European Space Research and Technology Centre

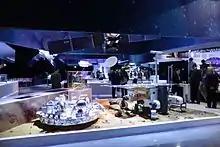
Models of ExoMars EDM "Schiaparelli" and the ExoMars Rover, now the "Rosalind Franklin" rover, at ESTEC, 2014

The European Space Research and Technology Centre (ESTEC) was founded in 1968. The centre was to be the core of the European Space Research Organisation (ESRO). Its responsibilities included the engineering and testing of satellites and their payloads, the integration of scientific instruments in these payloads, and making arrangements for their launch. In some cases member states were to produce the scientific instruments for ESRO or produce them as part of their own national effort and compensate ESTEC for its service. In practice, national organisations simply used ESTEC as a service organisation and left it to pay for their efforts from the ESRO budget. After the Bannier Report the facility gained overall executive authority for spacecraft development and was merged with ESLAB. The satellite control centre was moved to European Space Operations Centre (ESOC). ESTEC was originally to be located in Delft (South Holland) but because of unforeseen difficulties, Noordwijk was chosen instead.